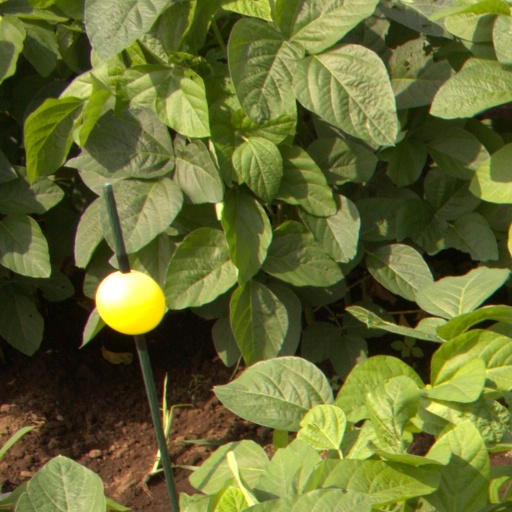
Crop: soybean